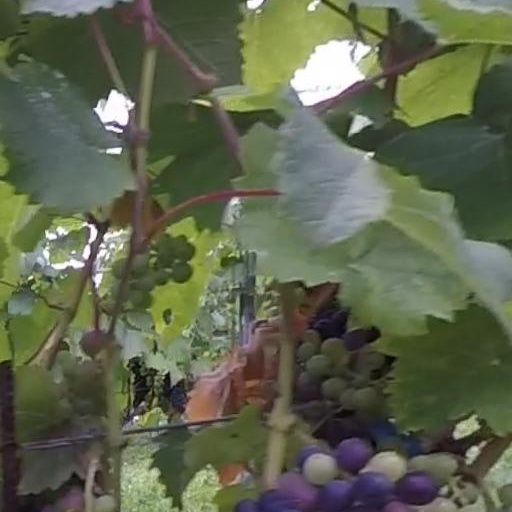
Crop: grape